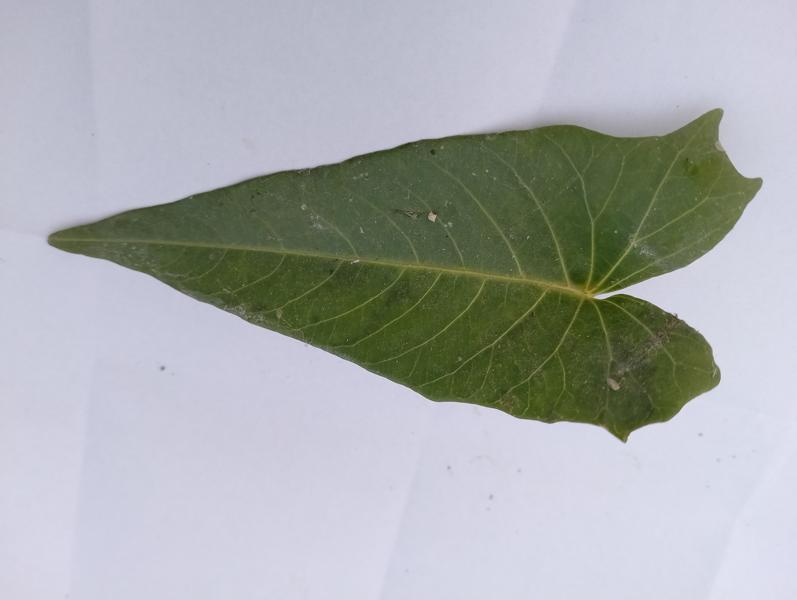
Weed species: Ipomoea aquatic